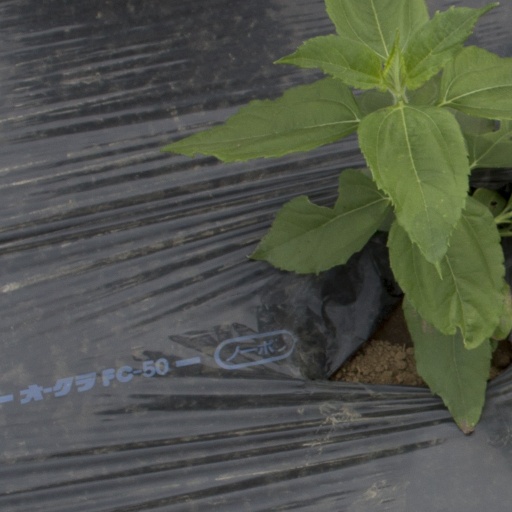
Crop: Jerusalem artichoke